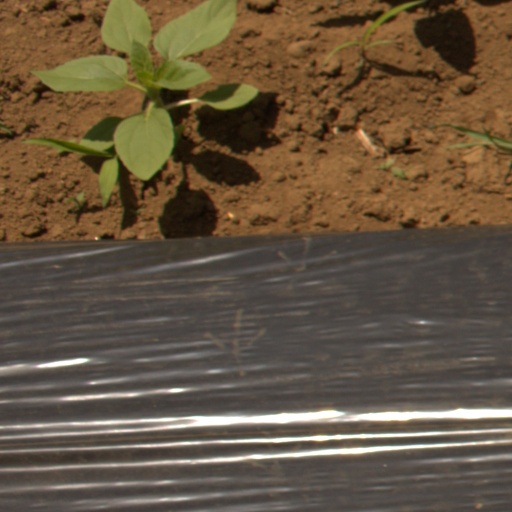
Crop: Jerusalem artichoke